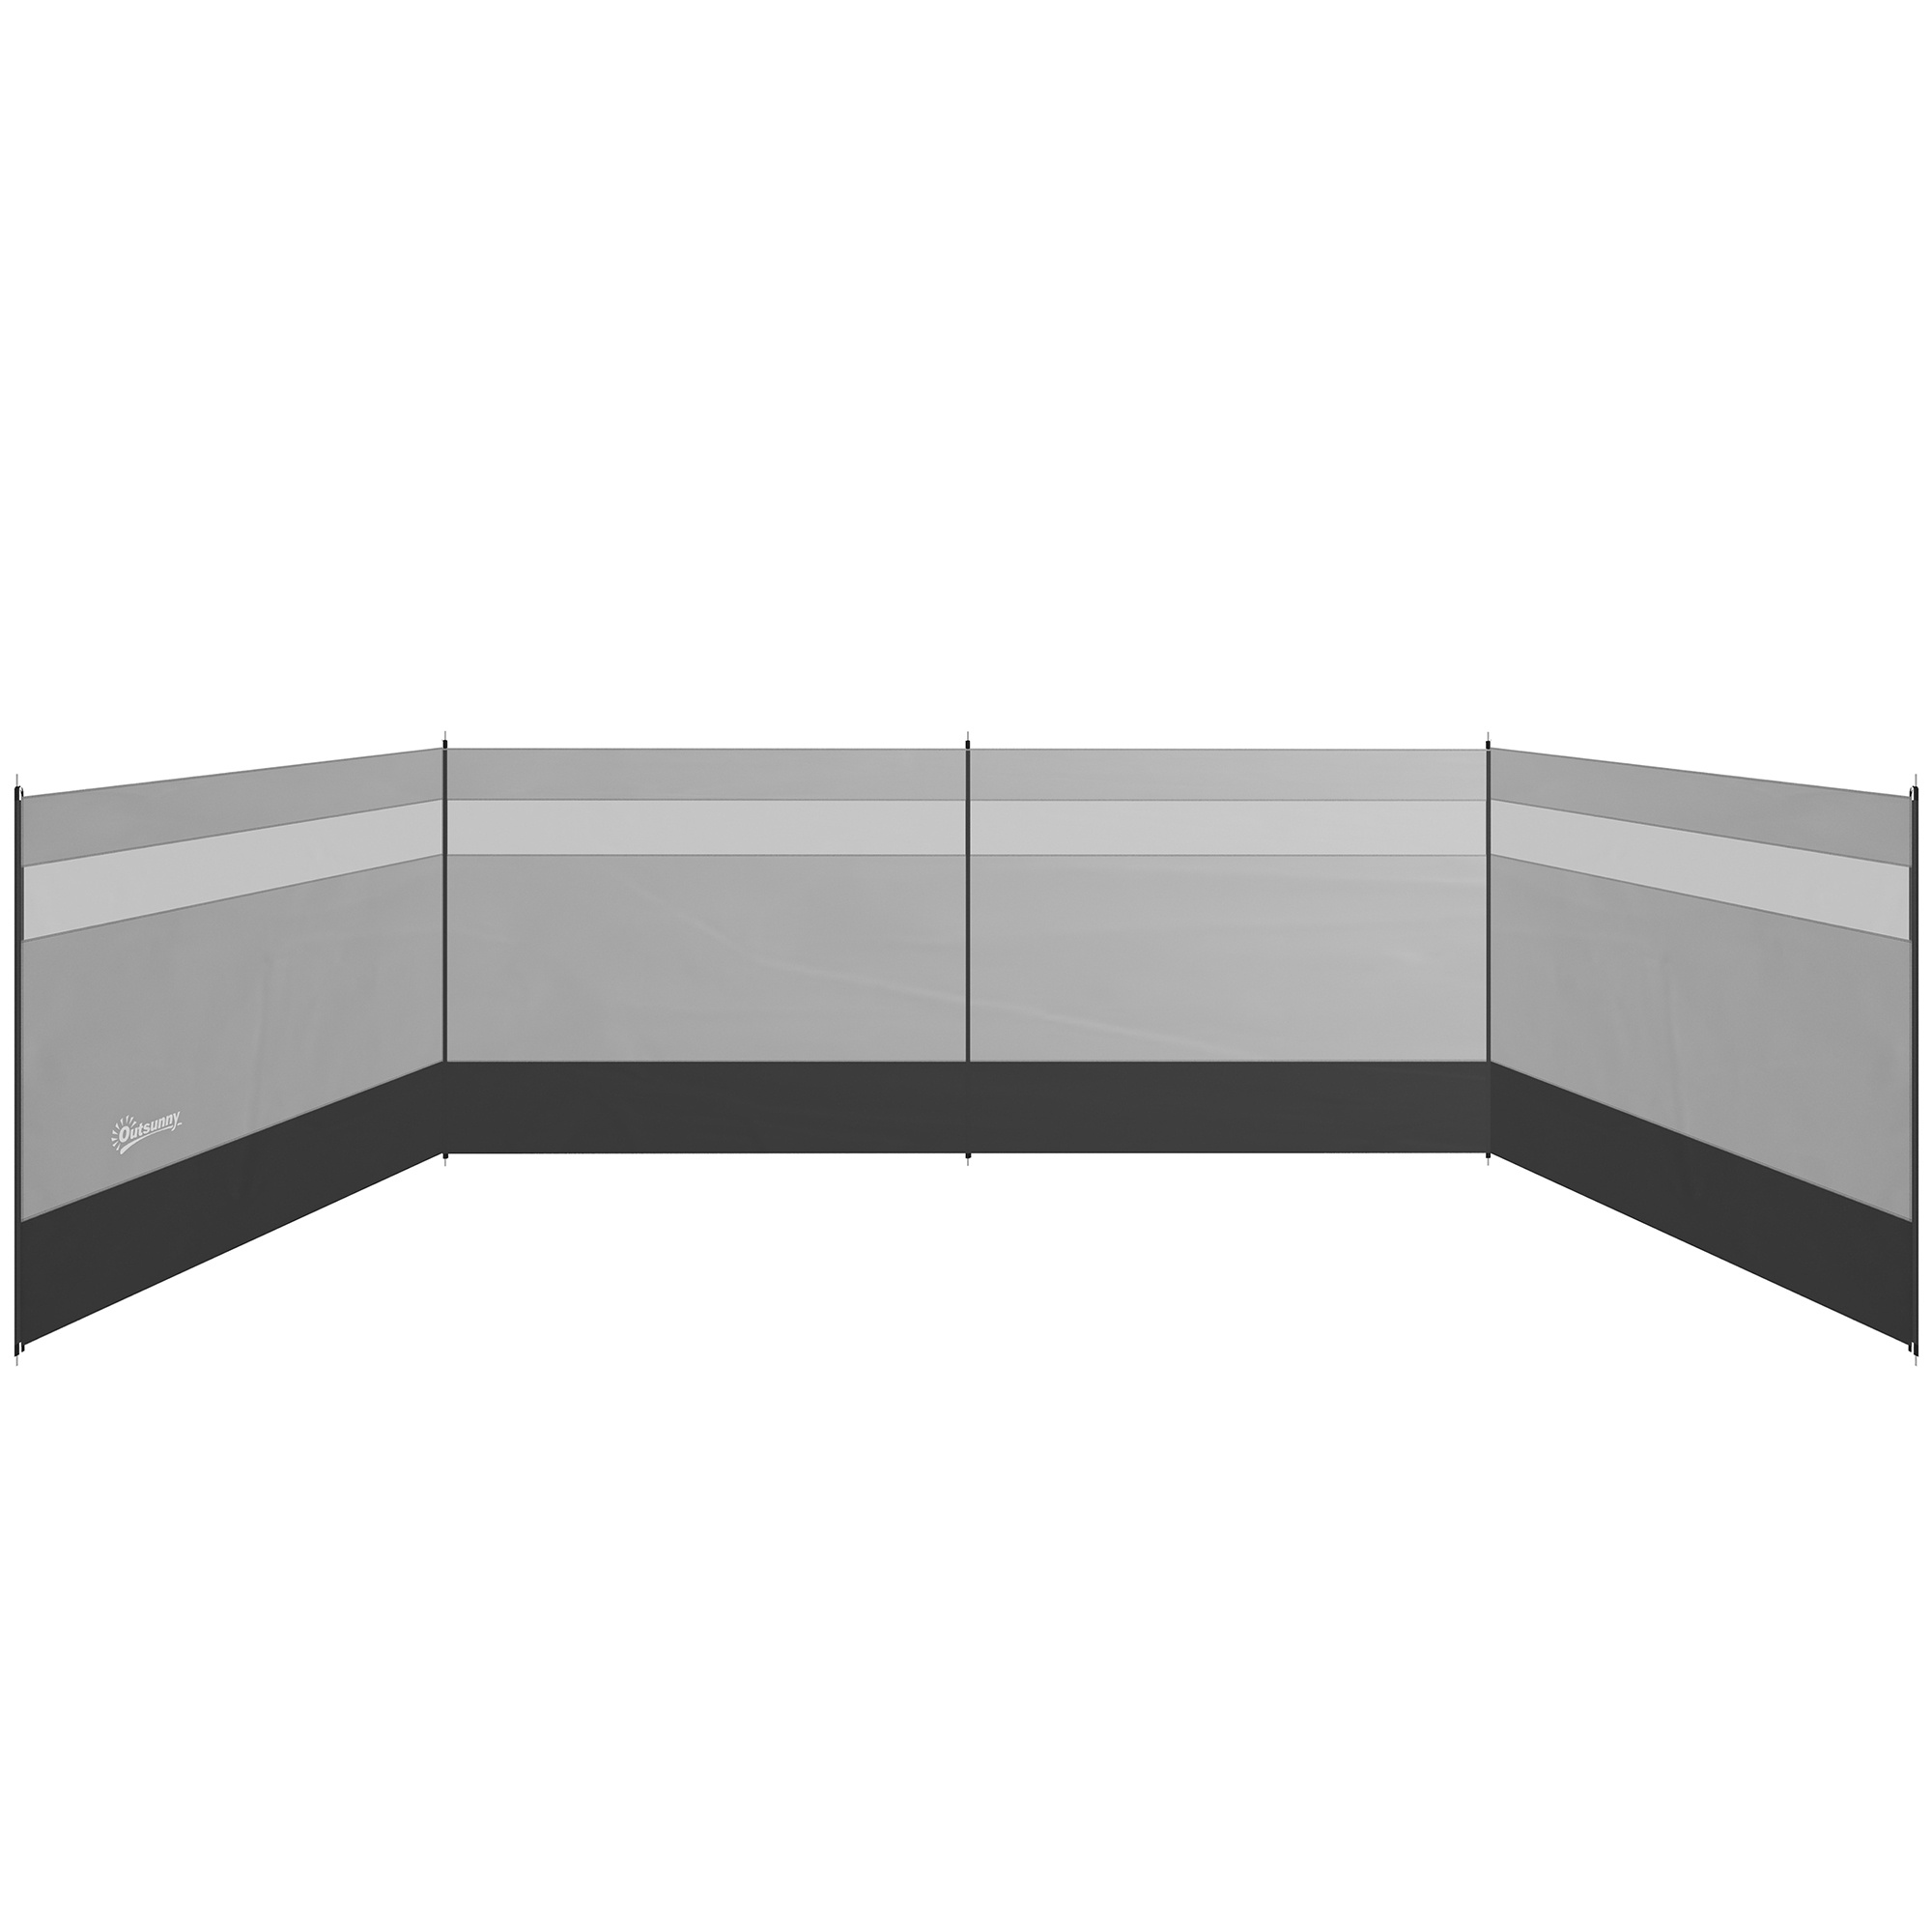
Outsunny Camping Windbreaker with Clear Windows, Carry Bag and Steel Poles, for Beach Caravan Campervan, 725 x 140cm, Grey
Protection at the beach, so you can enjoy the sunshine more: this Outsunny windbreaker. 725cm long provides plenty of shade, with a top transparent panel to bring in a gentle touch of light from the other side. Steel poles hold the fabric together and taught, firmly inserts into the ground. Kit comes with 12x ground stakes and 7x guy ropes to pin to ground for extra stability. Bag also included to carry around easily. Features: Shields against wind, sun and sand. Enjoy beach and outdoor days with protection Clear top panel brings natural light from the other side Steel poles hold fabric panels in place and slot firmly into the ground 12x ground stakes, 7x guy ropes and carry bag included No assembly required Specification: Colour: Grey Materials: Polyester fabric, Steel Overall Dimensions: 725L x 140Hcm Storage Dimensions: 58L x 13W x 13Hcm Suitable Tent Size: 600L x 600Wcm and smaller Item Label: A20-406V01LG Package Includes: 1 x Camping Wind Wall 12 x Gound Stakes 7 x Guy Ropes 1 x Carry Bag
Brand: Long live Furniture
Category: Sporting Goods > Outdoor Recreation > Camping & Hiking > Tent Accessories > Tent Vestibules